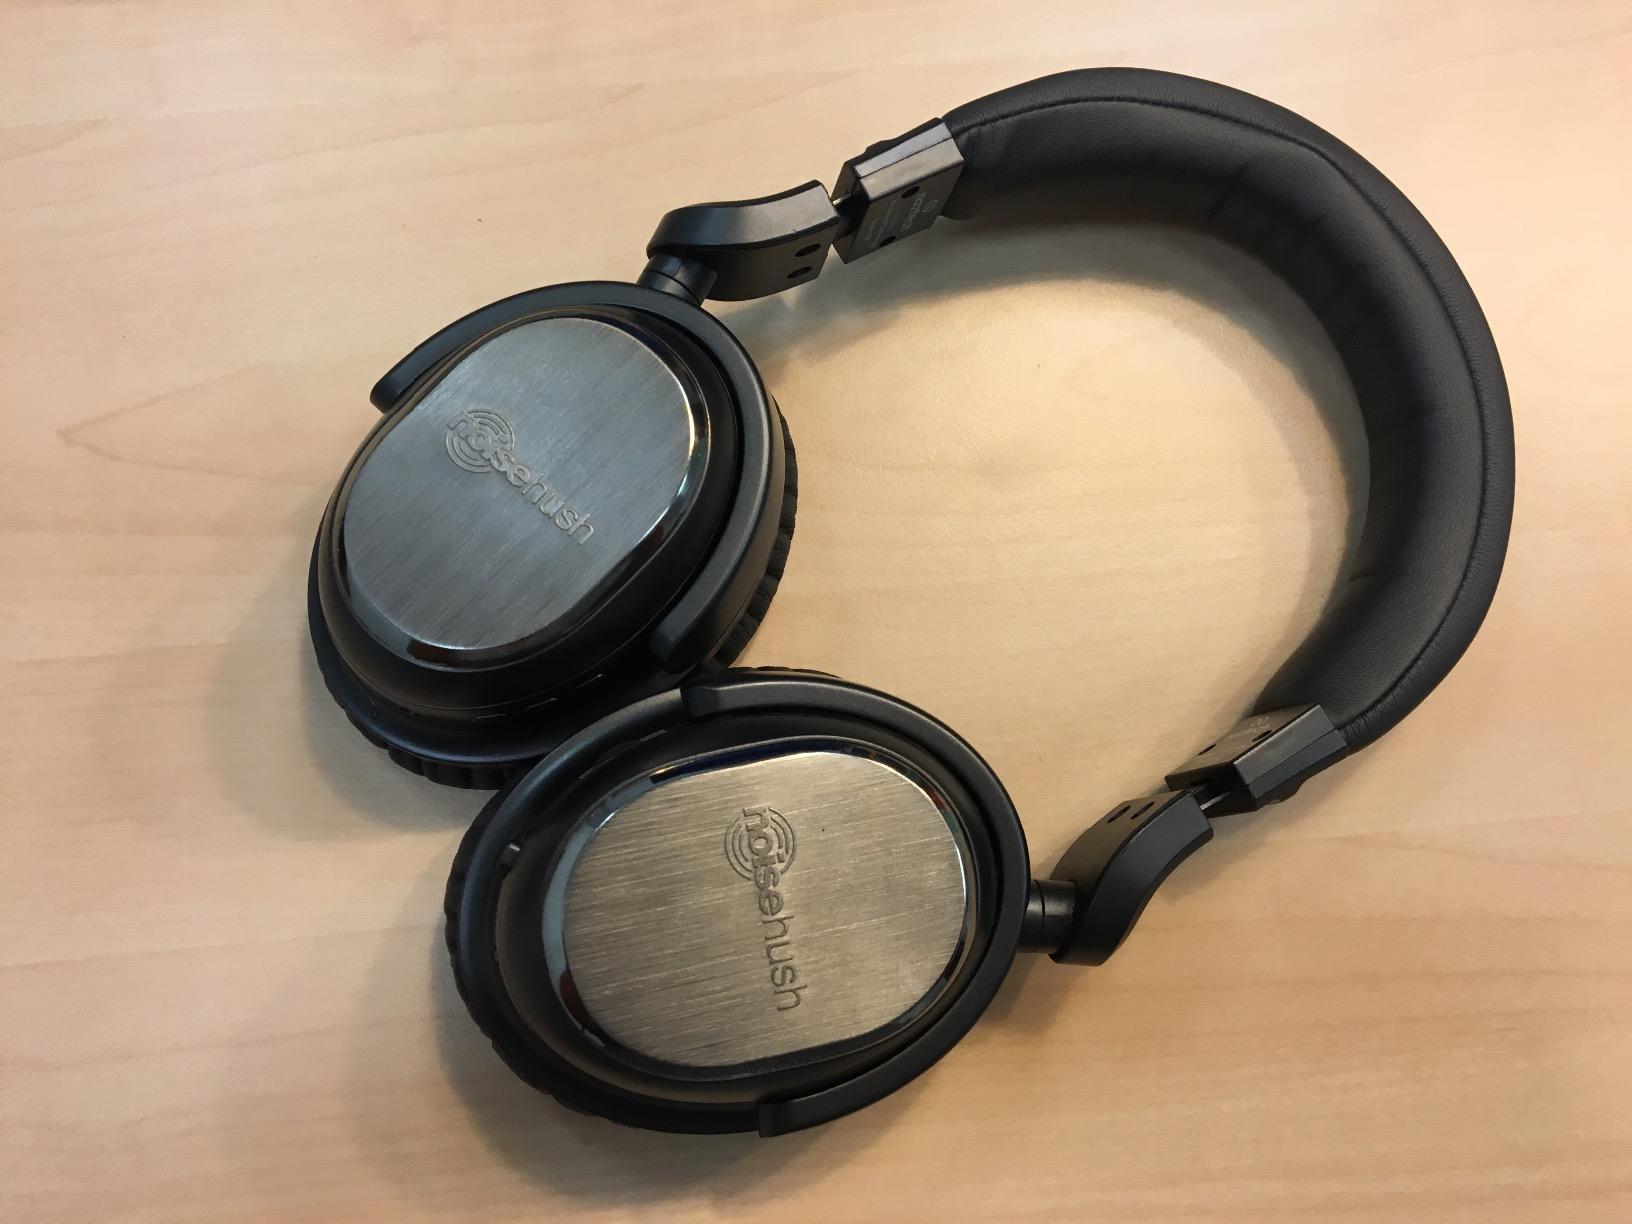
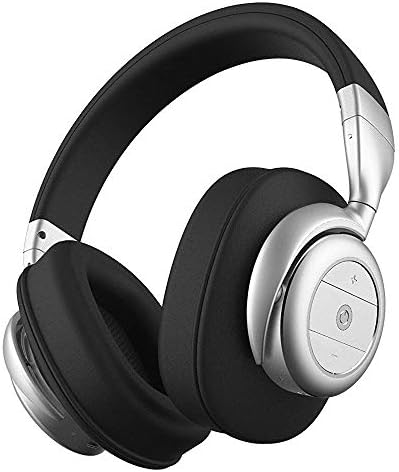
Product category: headphones
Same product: no